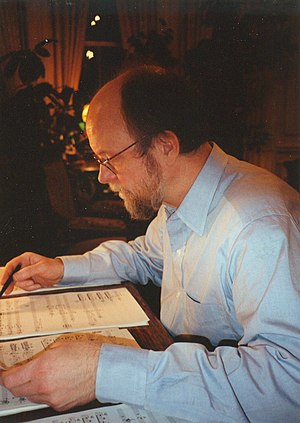
Charles Wuorinen
Charles Wourinen var en amerikansk komponist.